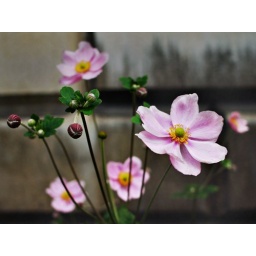
I spotted these from my bike in the morning, which led to this lunchtime's phlower fotography efforts